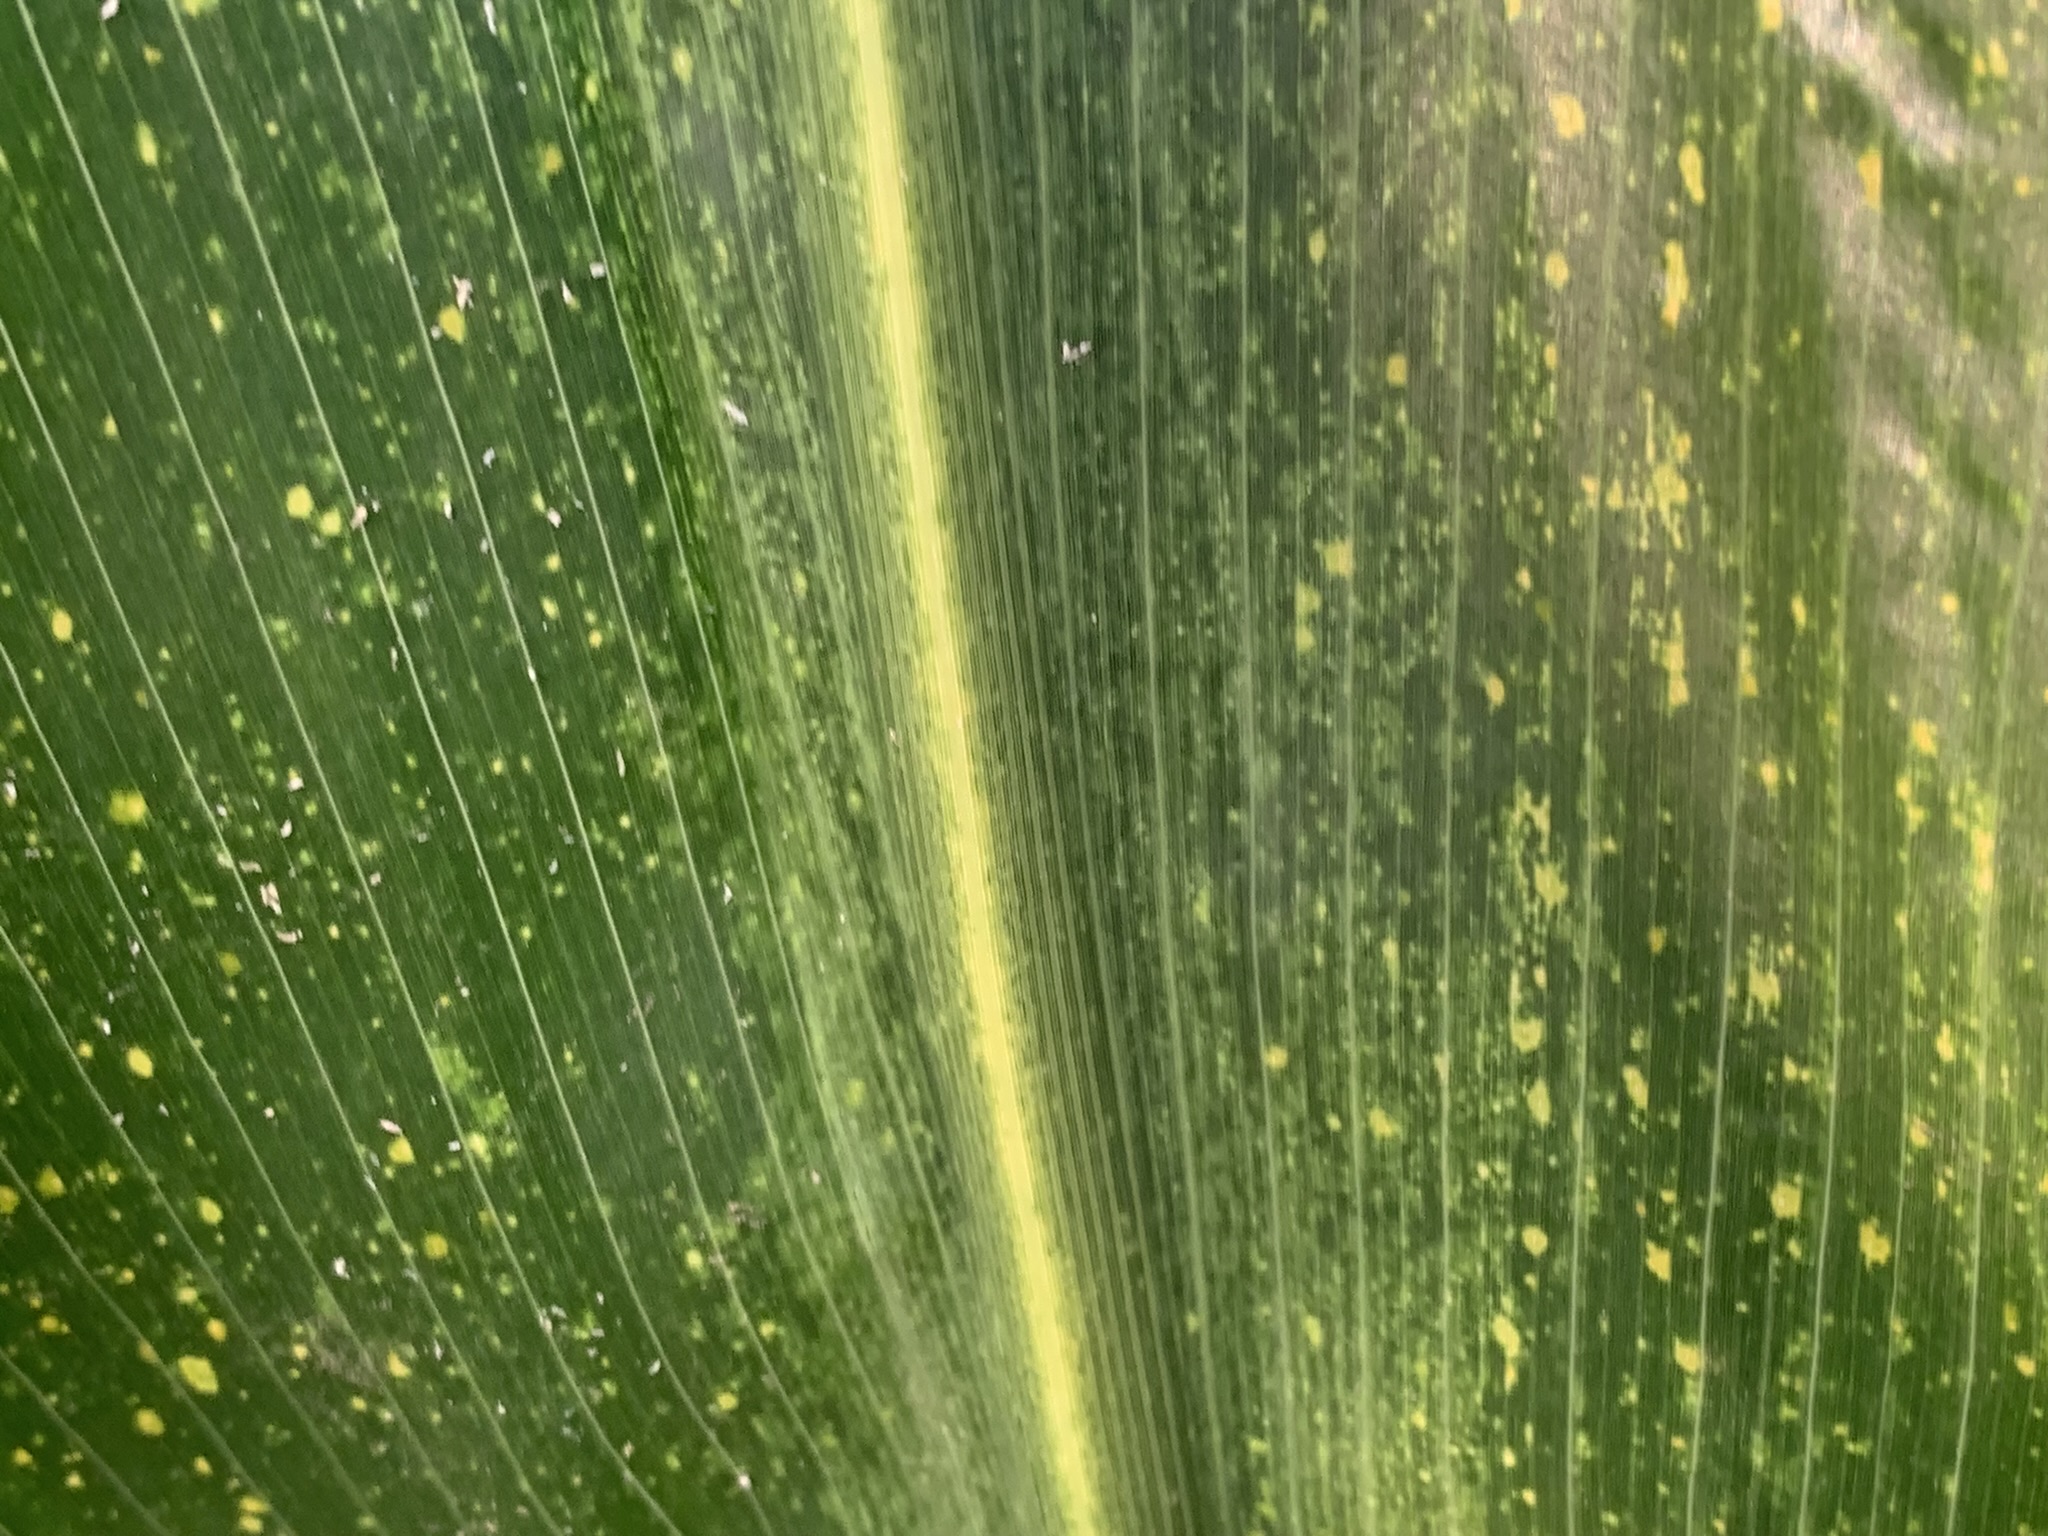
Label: MLN